Stephan G. Stephansson

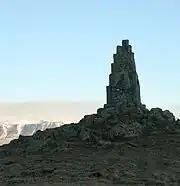
Monument to Stephan Stephansson, Vatnsskarð Pass, Varmahlið, Iceland

His homestead near Markerville, Stephansson House, is an Alberta Provincial Historic Site. It has been restored to 1927 condition and is open to the public from May 17 until September 1.